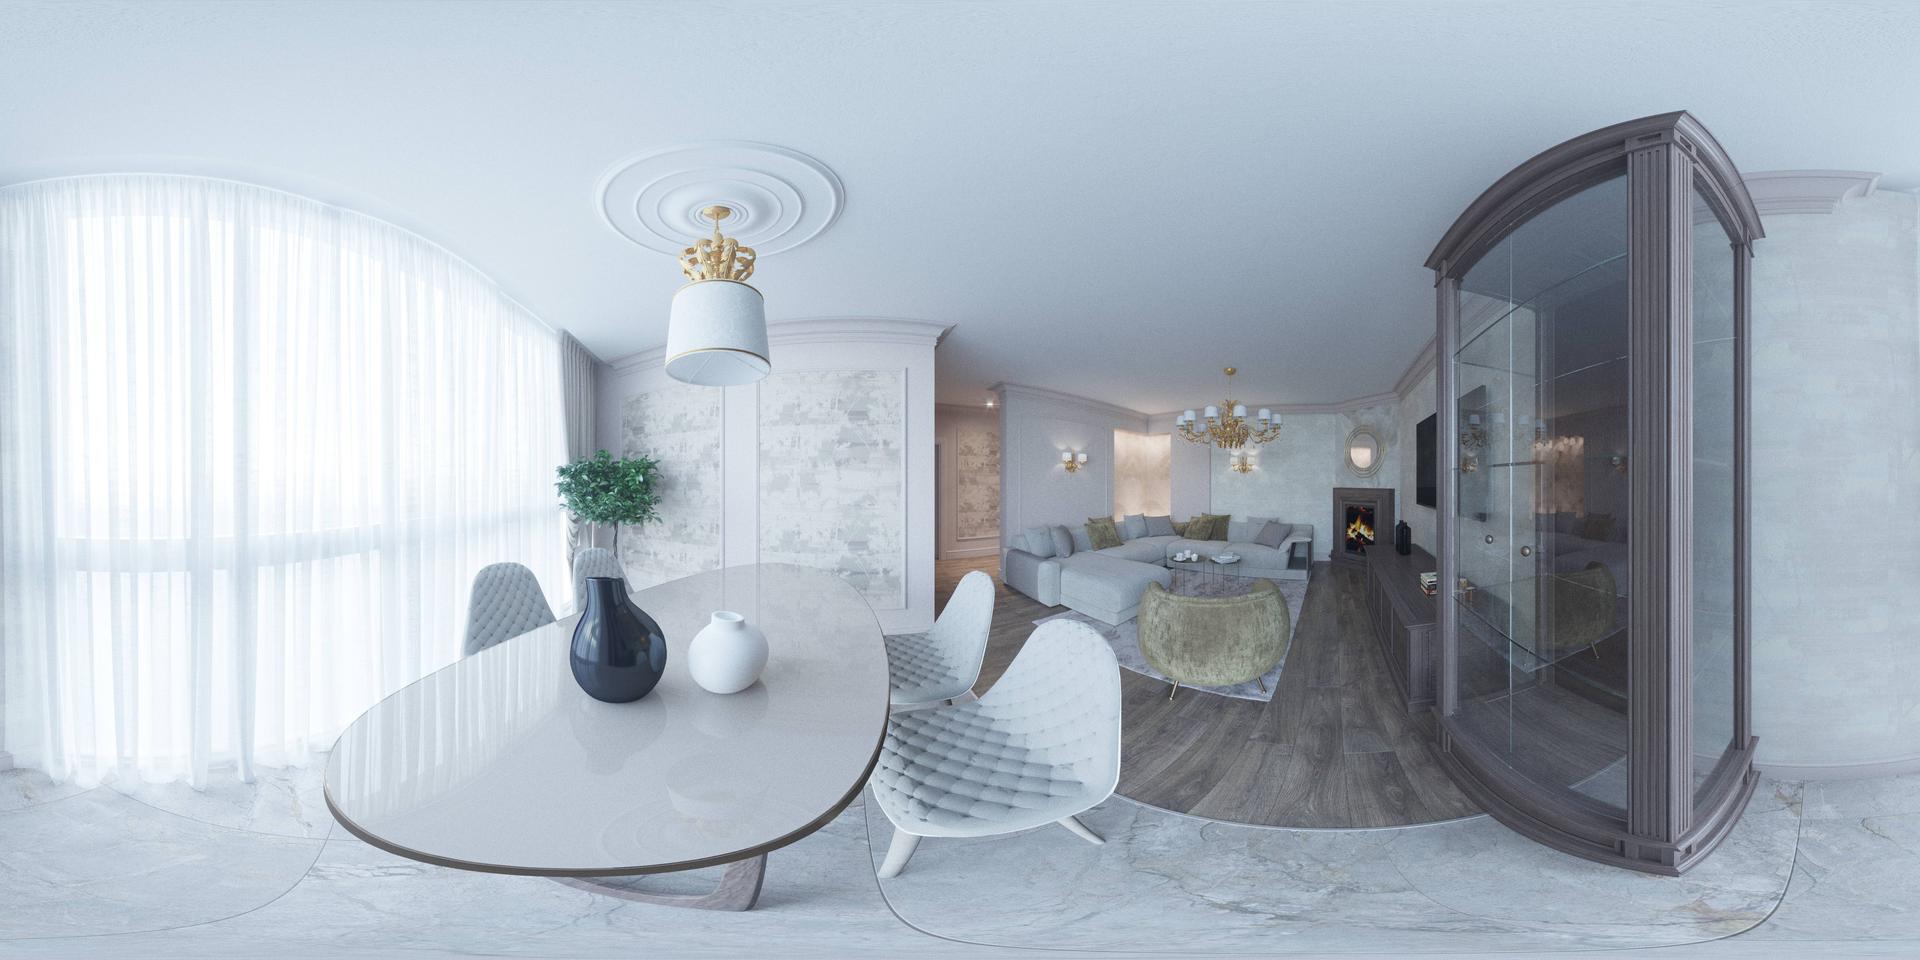
Referred object: the black vase on the table

Referred object: the black vase

Referred object: the round green chair opposite the sectional sofa